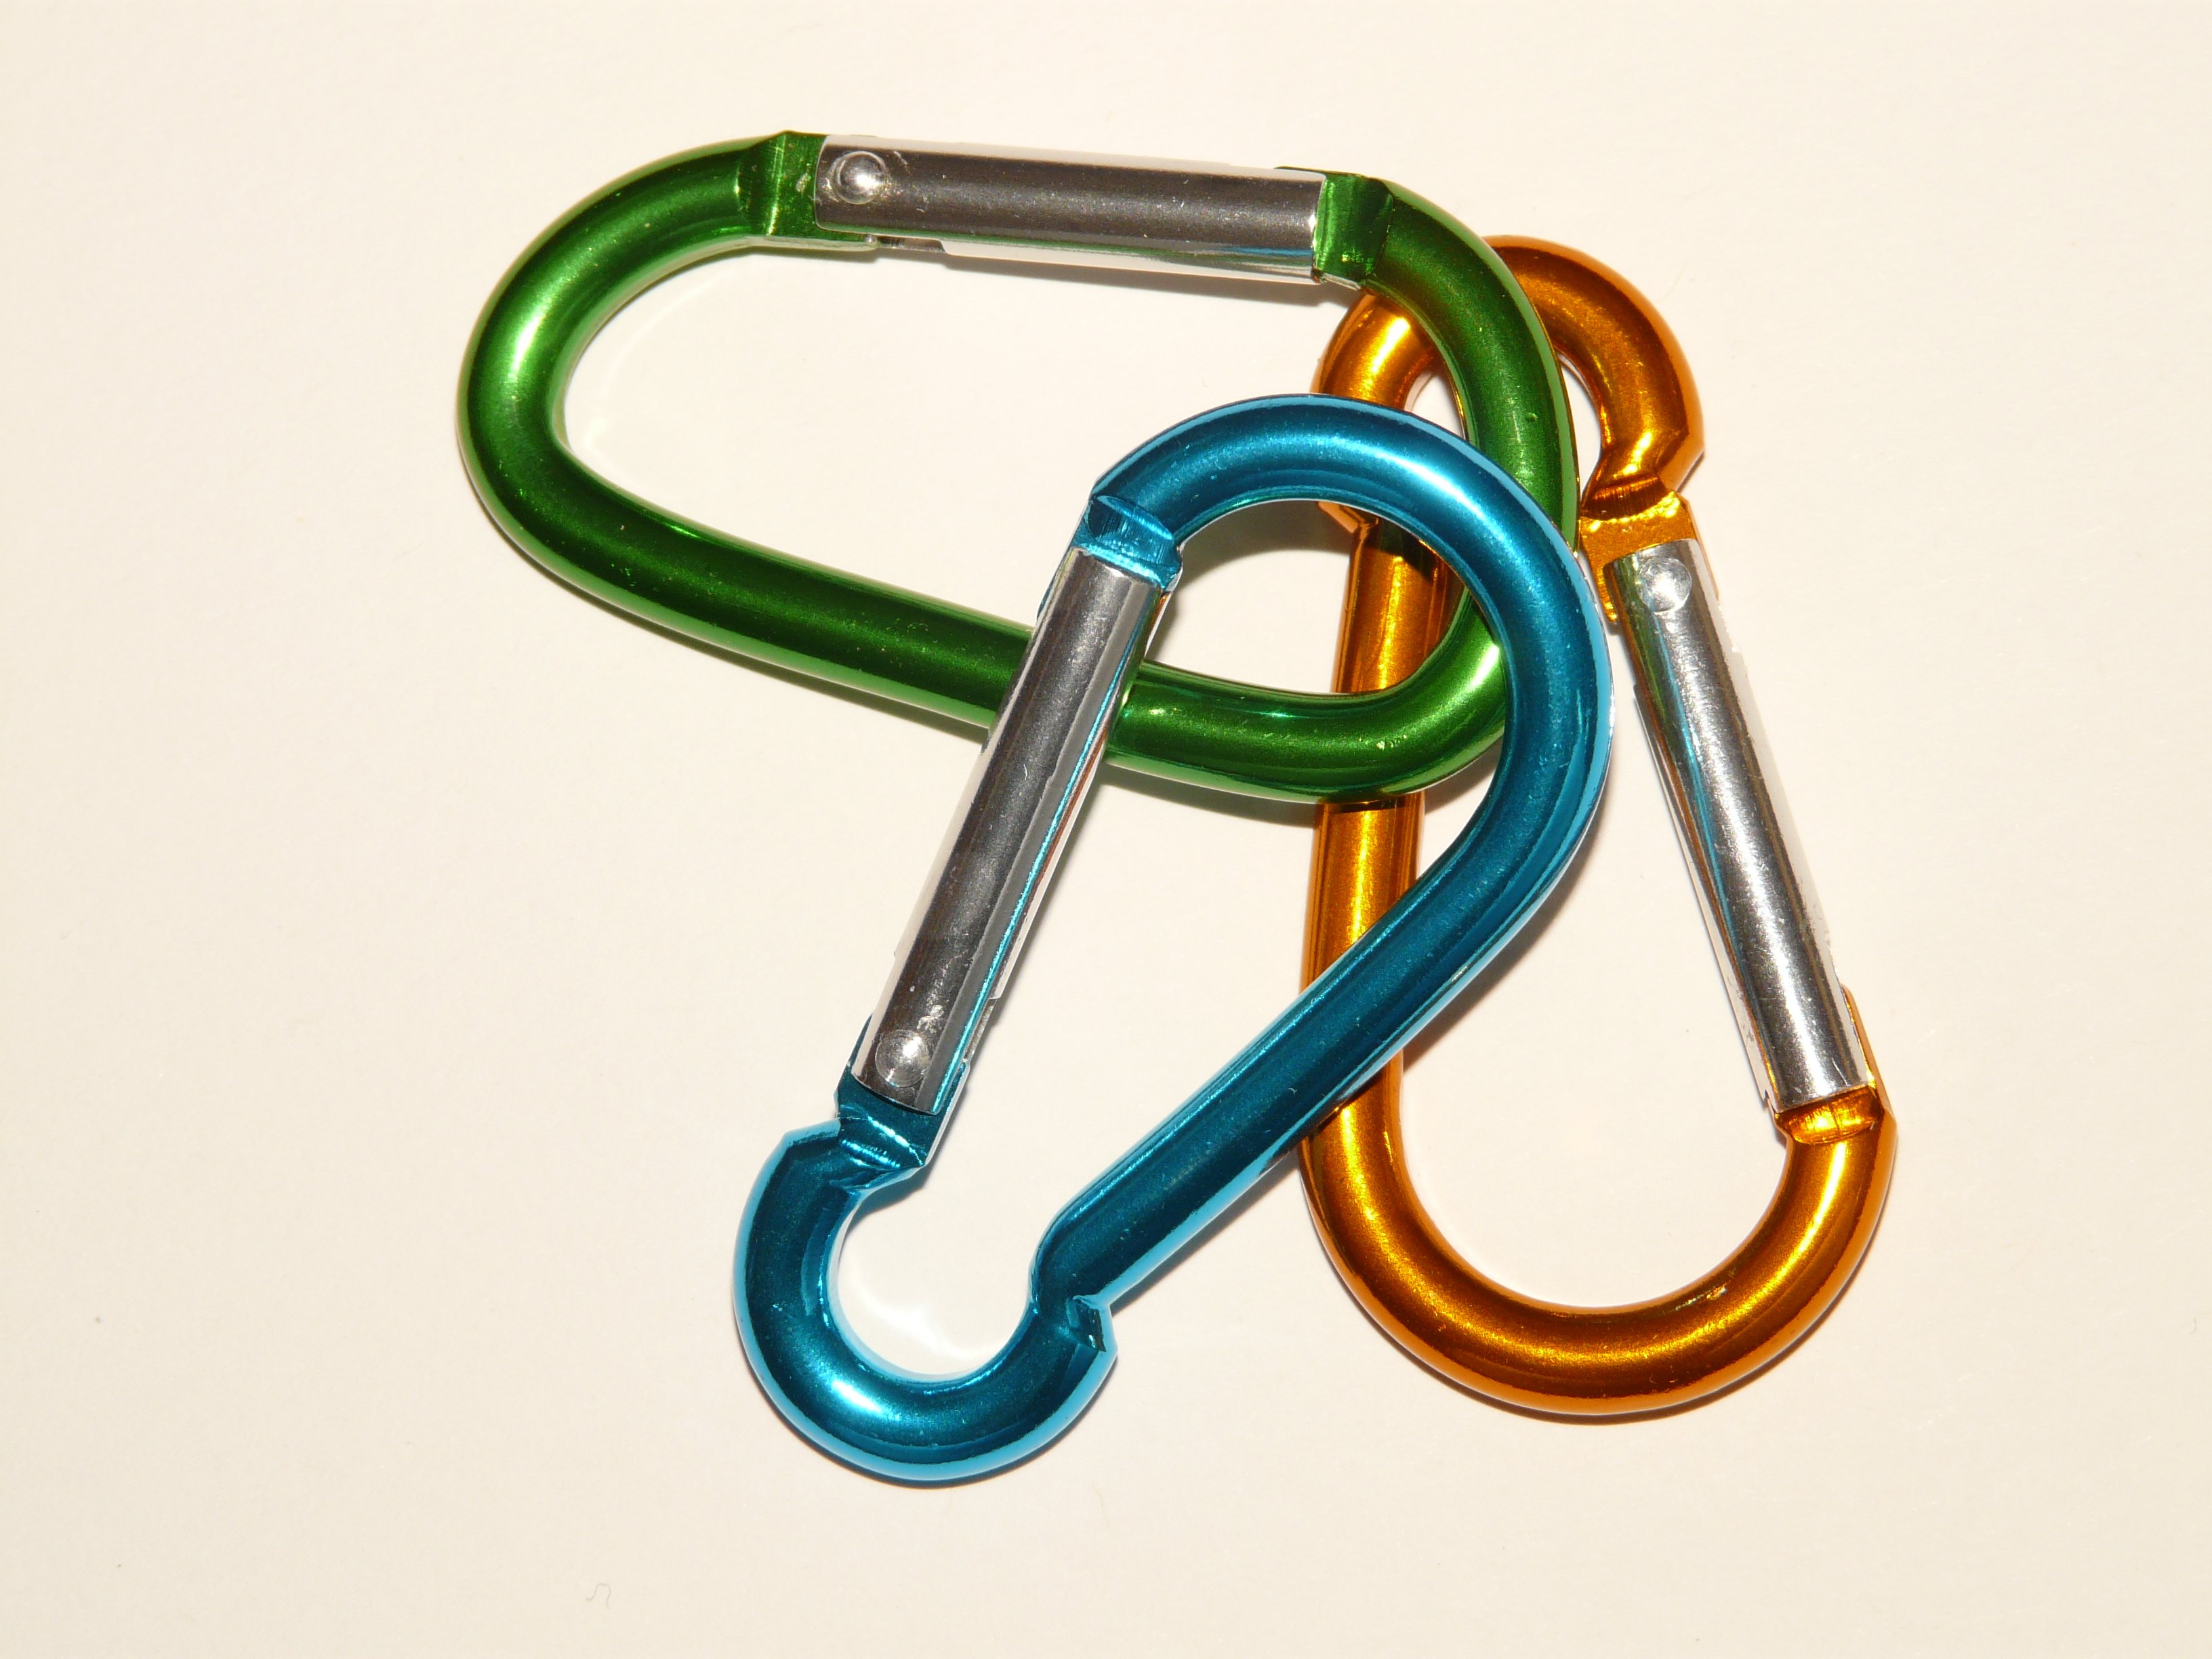
color, colorful, climb, sports equipment, hook, font, rings, aluminium, carbine, body jewelry, anodized